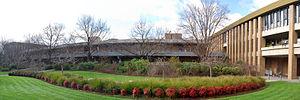
L'université de La Trobe est une université à campus multiples de l'État de Victoria en Australie.